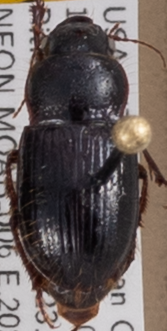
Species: Piosoma setosum
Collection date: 2023-08-08
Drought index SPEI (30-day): -2.09
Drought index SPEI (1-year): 0.32
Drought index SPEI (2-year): -0.1